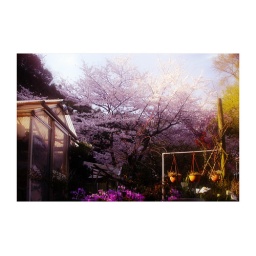
I was blown away by the beauty of this backyard in a house I stumbled accross while walking the outskirts of Kyoto.